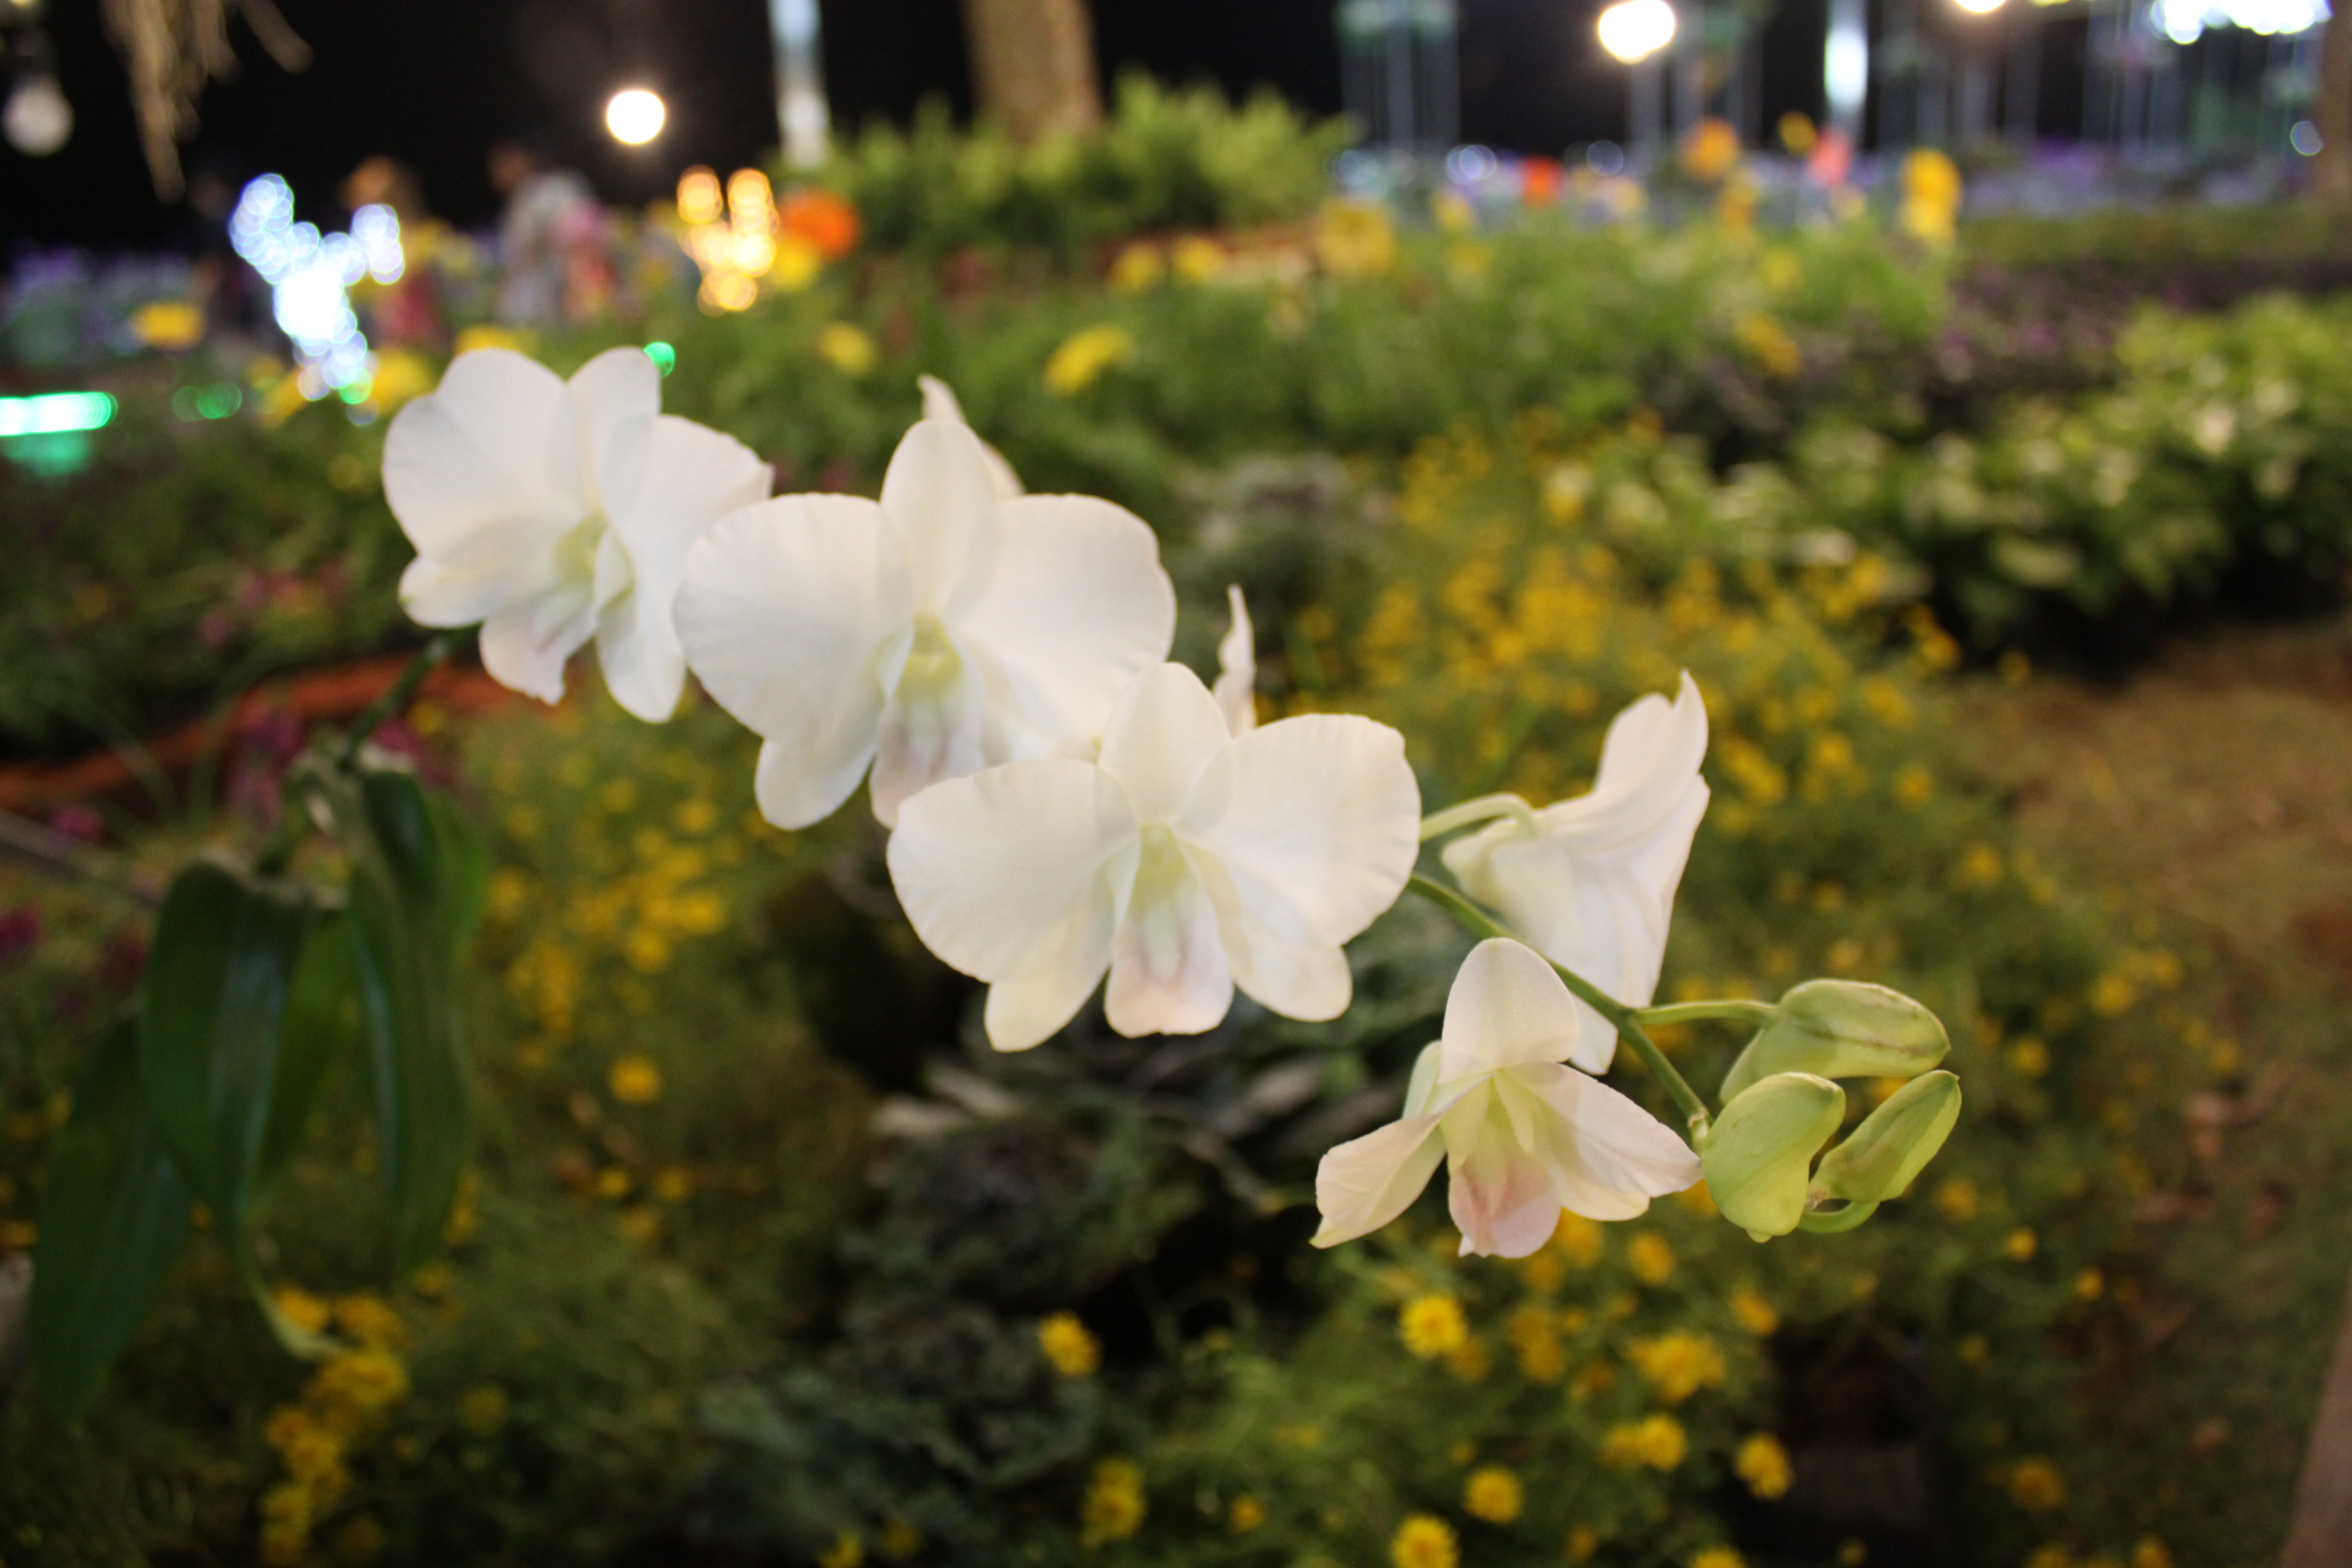
flower, plant, petal, grass, herbaceous plant, meadow, natural landscape, flowering plant, groundcover, shrub, landscape, garden, tree, annual plant, wildflower, sky, plant stem, lily family, Pedicel, blossom, coquelicot, autumn